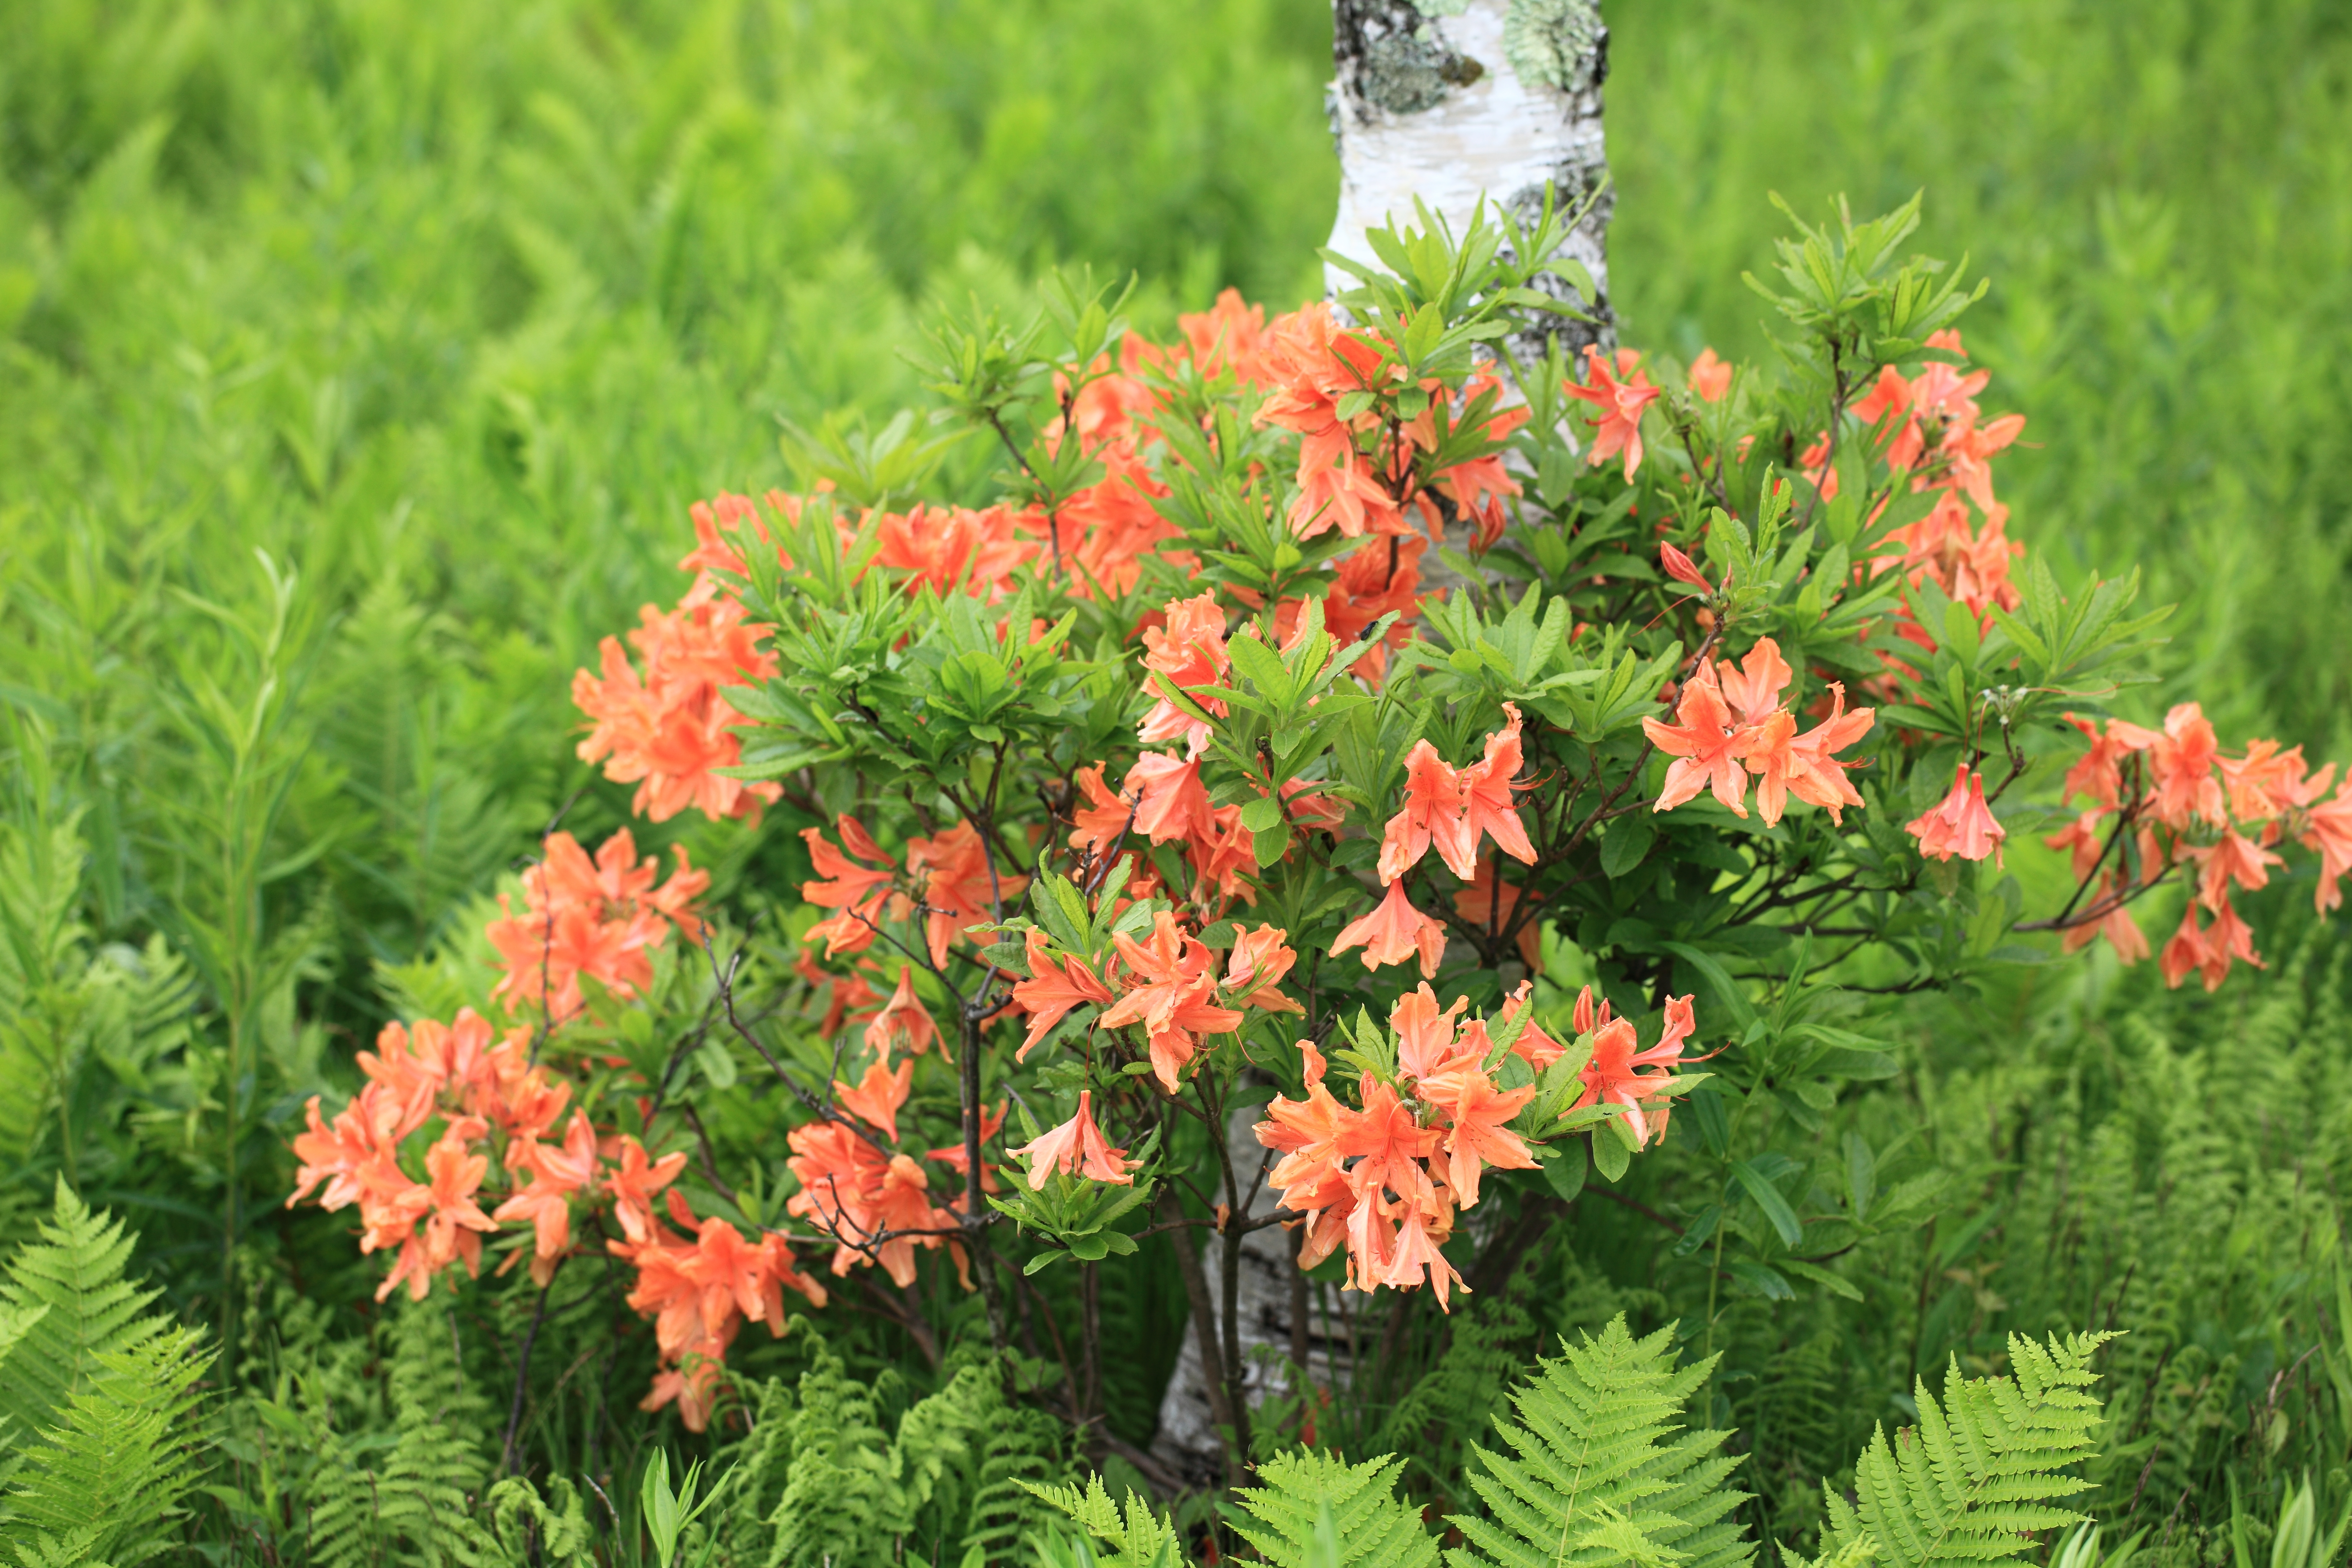
plant, lawn, meadow, flower, high, herb, botany, garden, flora, wildflower, shrub, rhododendron, 5d, hires, markii, hi, res, resolution, nagano, suwa, fujimi, nyuukasayama, azalea, japonicum, flowering plant, molle, japaneseazalea, woody plant, land plant, taxonomy binomial rhododendronmollesubspjaponicum